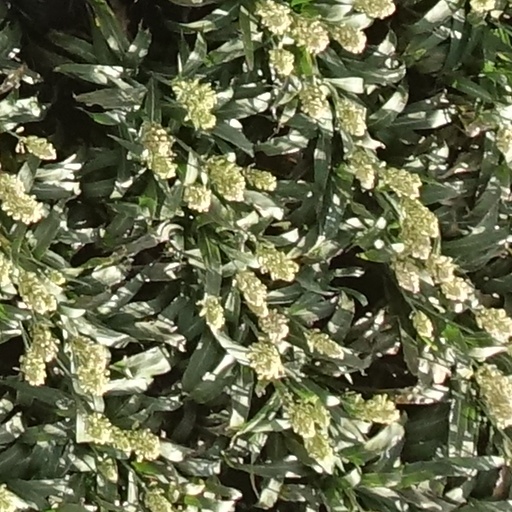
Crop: sorghum